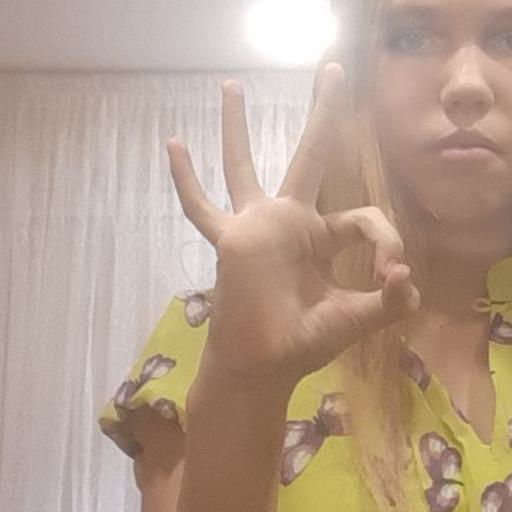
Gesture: ok